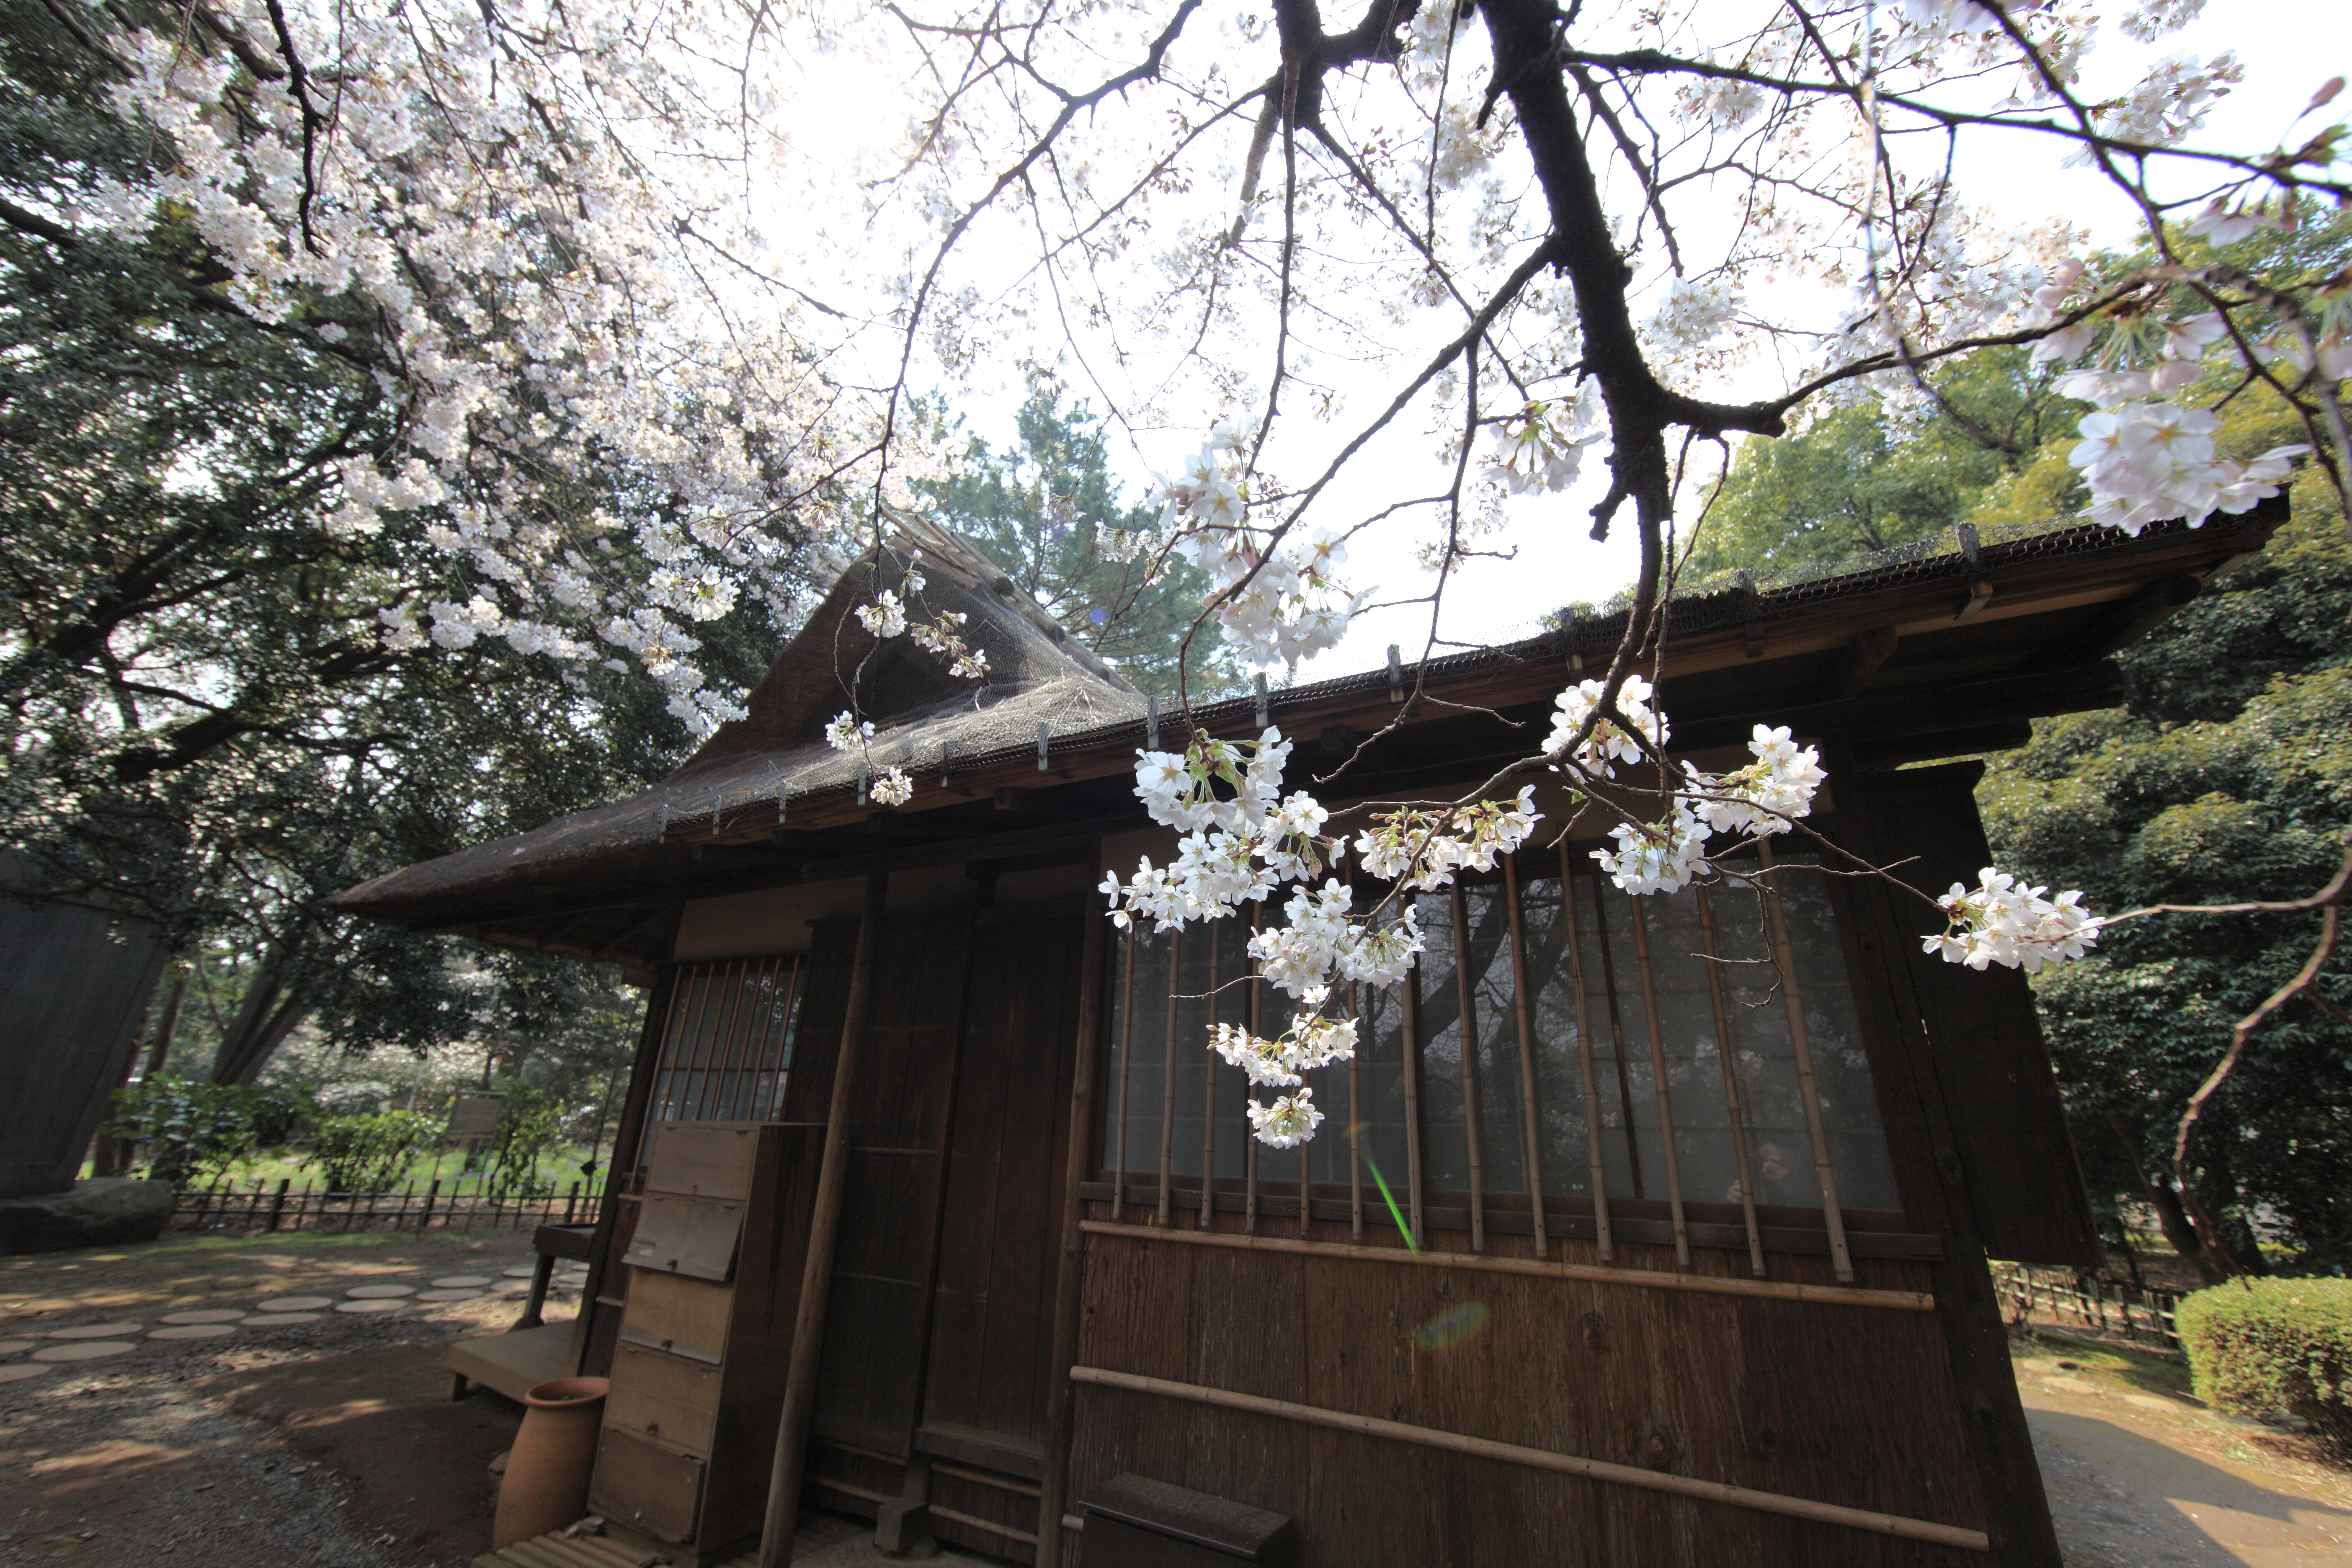
plant, house, flower, home, spring, high, cottage, exterior, garden, cherry blossom, design, tokyo, japanese, shrine, 5d, style, sakura, hires, markii, traditional, hi, res, resolution, tokyonationalmuseum, taitoh, shinto shrine, outdoor structure